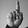
ASL letter: D